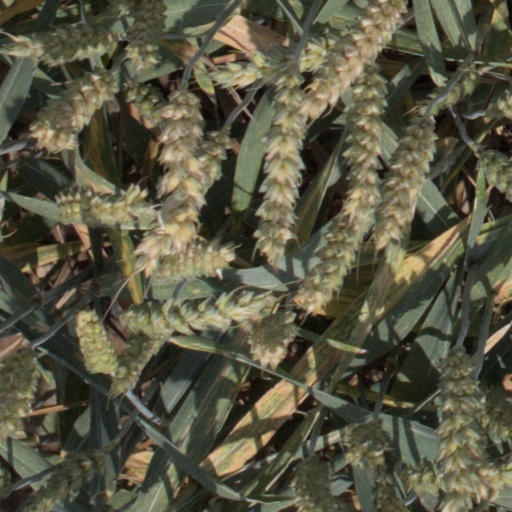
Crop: wheat